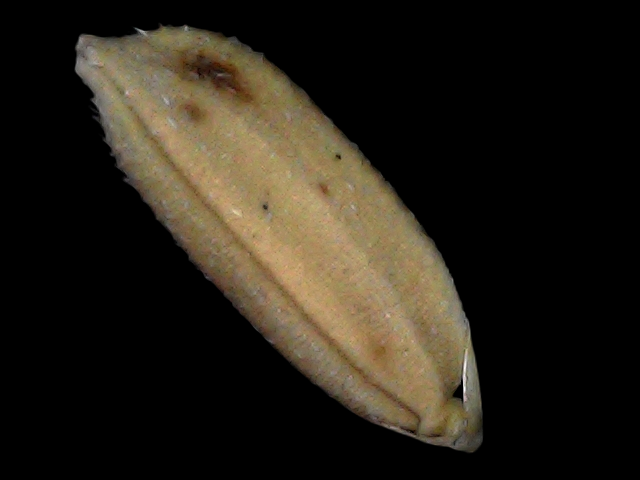
Rice variety: Br22